Ali ibn Yusuf

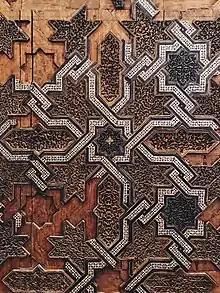
The Almoravid minbar, commissioned by Ali ibn Yusuf in 1137 and built in Cordoba.

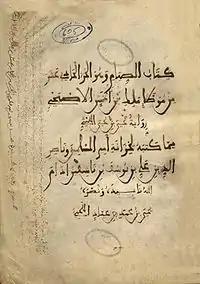
A manuscript of Kitāb as-Siām from "Muwatta al-Imam Malik" as read by Yahya ibn Yahya al-Laythi, written for Ali ibn Yūsuf.

He commissioned a "minbar" now known as the Minbar of the Kutubiyya Mosque from a workshop in Córdoba to furnish his grand mosque, the original Ben Youssef Mosque (destroyed under the Almohads), in the imperial capital, Marrakesh. The Almoravid Qubba also bears Ali's name.